Electric generator

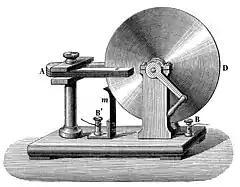
The Faraday disk was the first electric generator. The horseshoe-shaped magnet "(A)" created a magnetic field through the disk "(D)". When the disk was turned, this induced an electric current radially outward from the center toward the rim. The current flowed out through the sliding spring contact "m", through the external circuit, and back into the center of the disk through the axle.

The operating principle of electromagnetic generators was discovered in the years of 1831–1832 by Michael Faraday. The principle, later called Faraday's law of induction, is that an electromotive force is generated in an electrical conductor which encircles a varying magnetic flux.